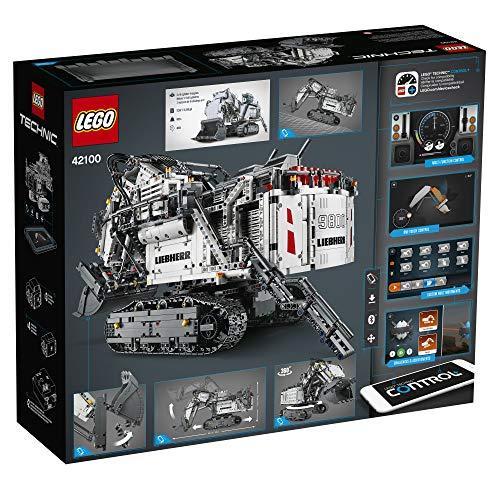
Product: LEGO Technic Liebherr R 9800 Excavator 42100 Building Kit, New 2019 (4,108 Pieces)
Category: Toys & Games | Building Toys | Building Sets
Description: This 4,108-piece LEGO Technic Liebherr R 9800 Excavator 42100 replica, with lots of true-to-life details and an authentic color scheme, makes an ideal Christmas or birthday gift for all aged 12+.
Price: $434.95
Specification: ProductDimensions:22.9x18.9x6.7inches|ItemWeight:3.52ounces|ShippingWeight:14.42pounds|ASIN:B07Q2WMBY7|Californiaresidents:ClickhereforProposition65warning|Itemmodelnumber:6251567|Manufacturerrecommendedage:12yearsandup|Batteries:6AAbatteriesrequired.